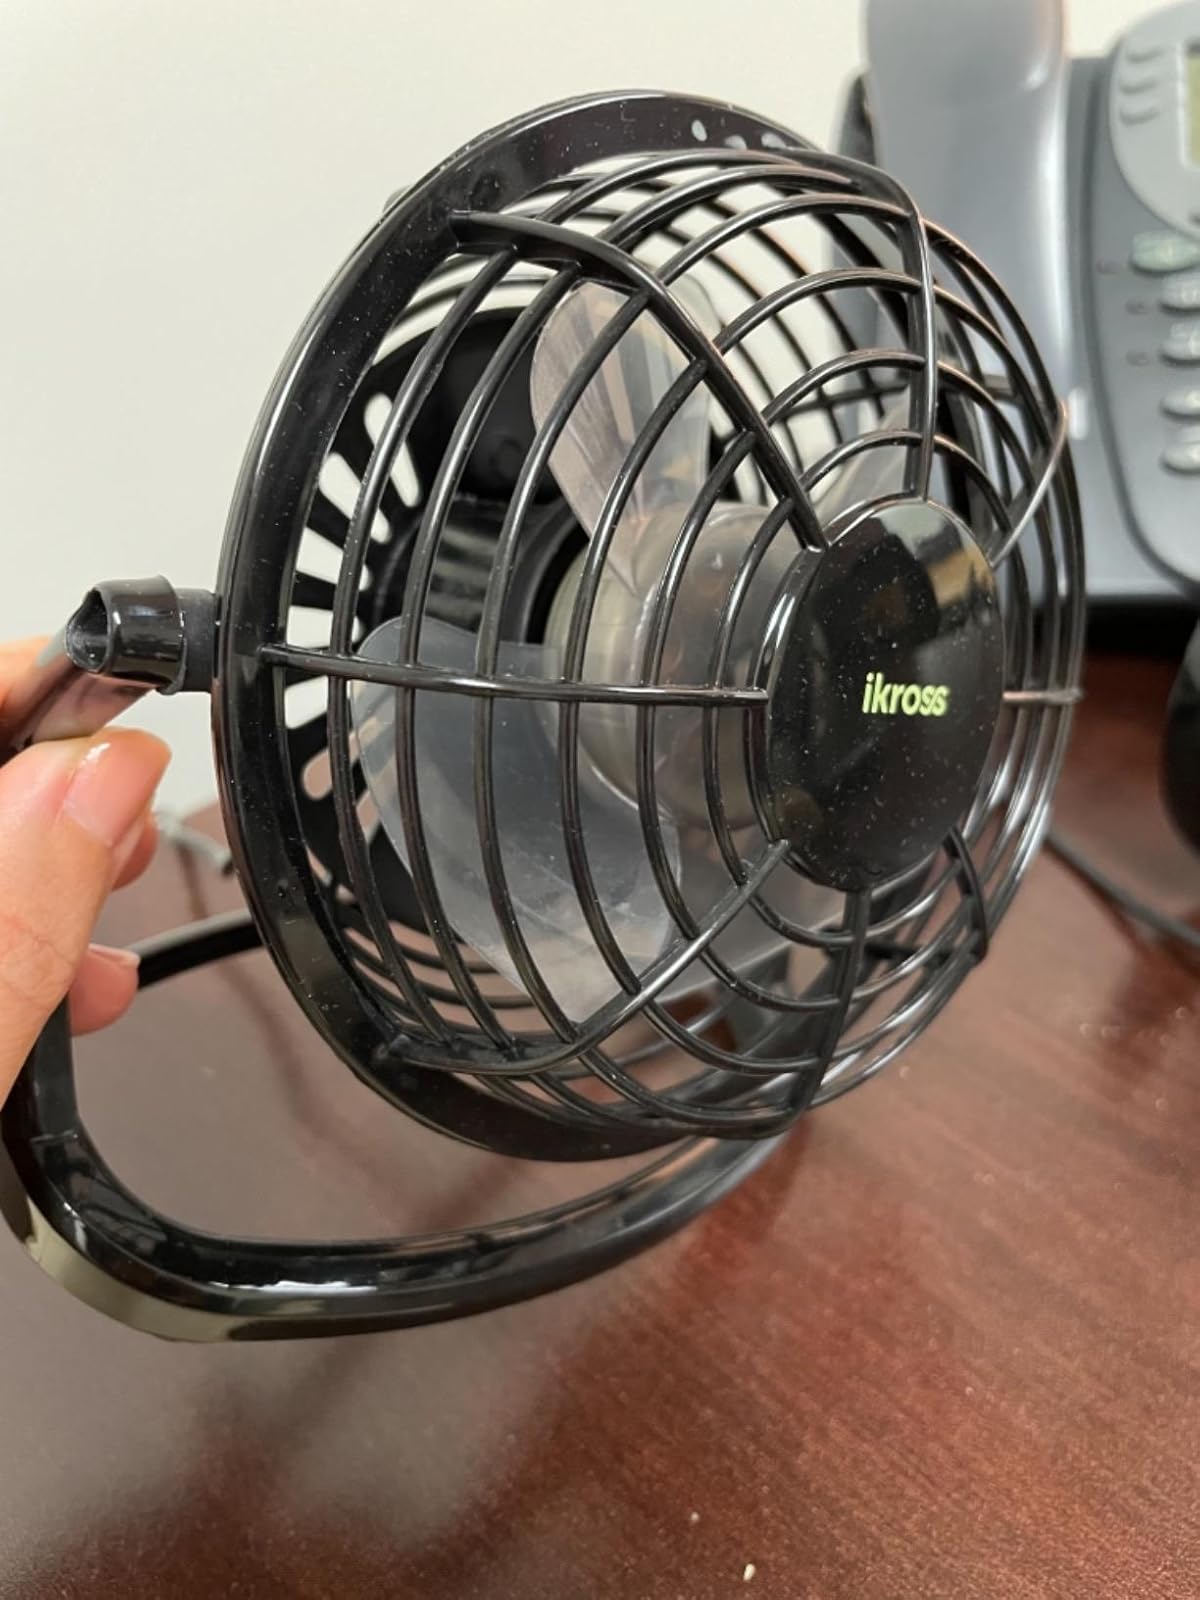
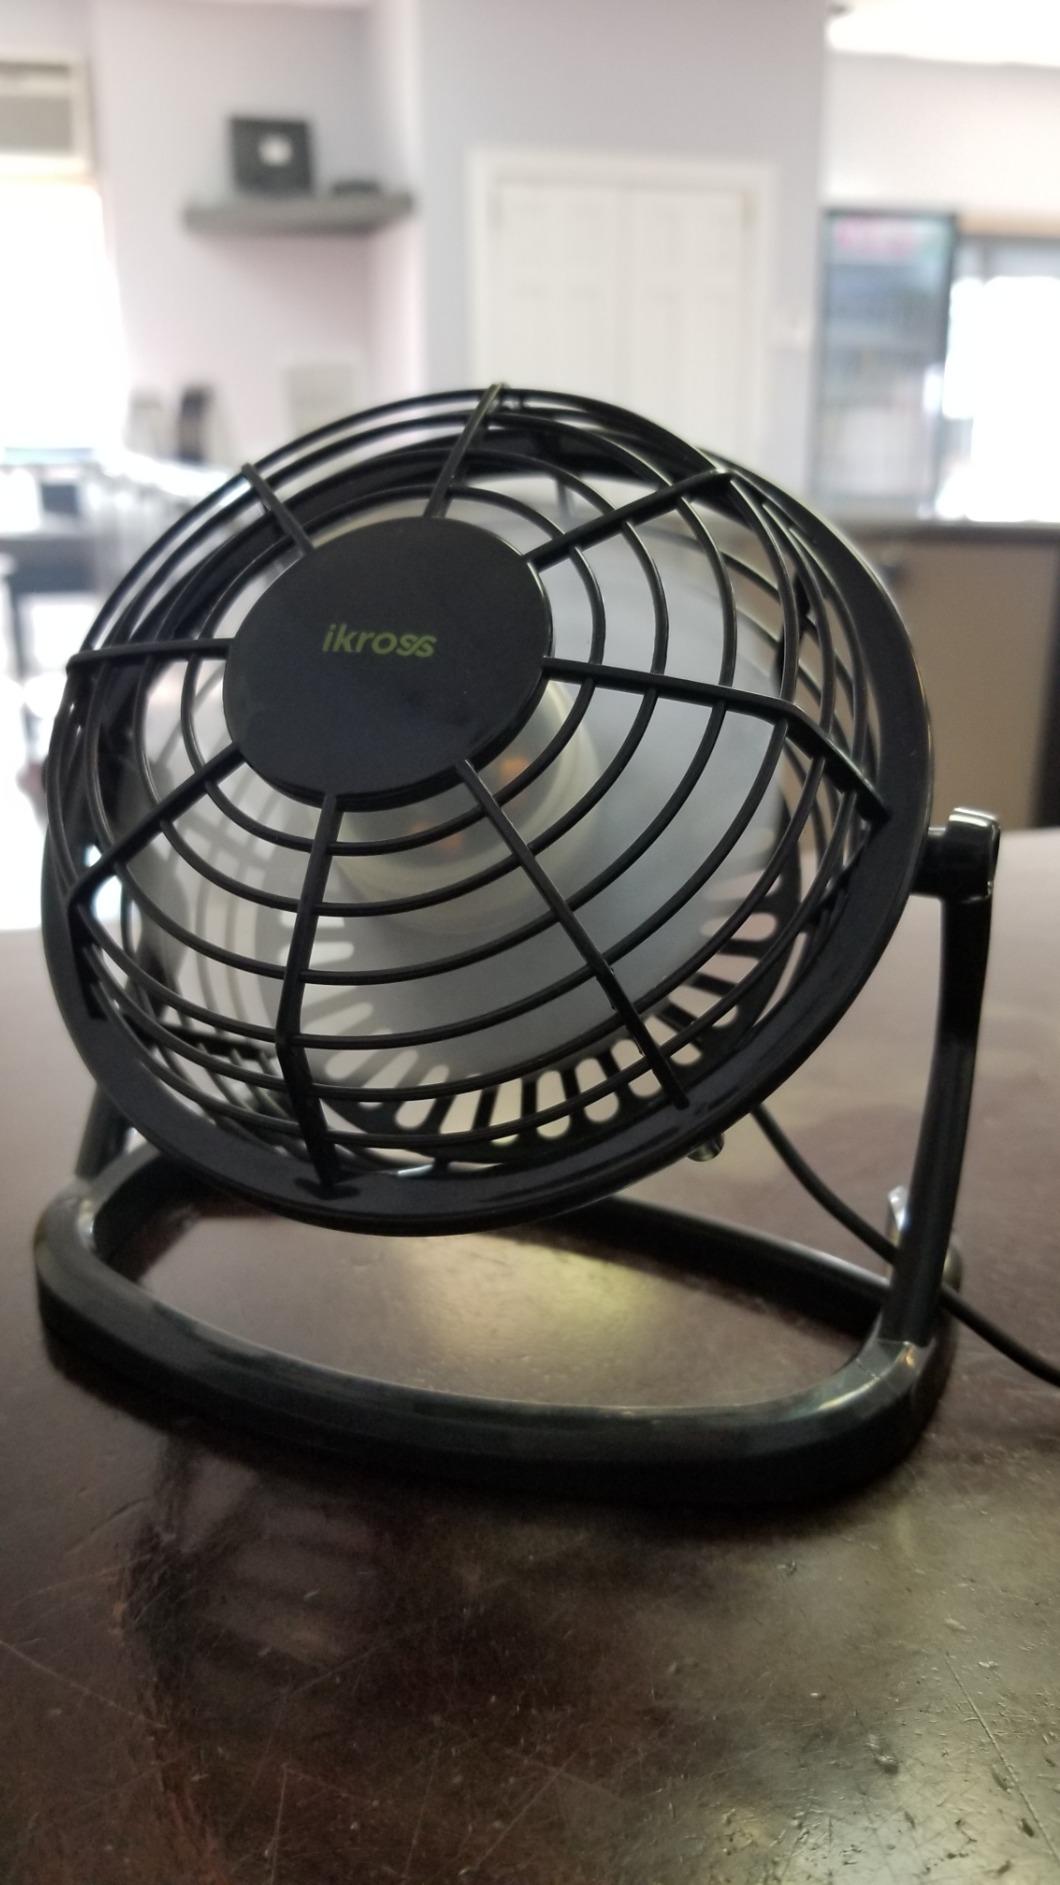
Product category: fan
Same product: yes